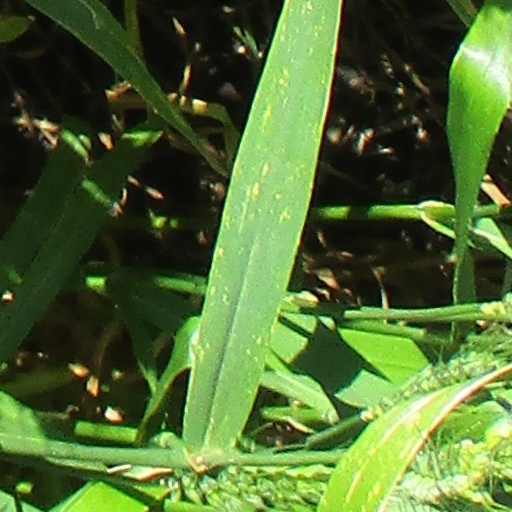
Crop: wheat